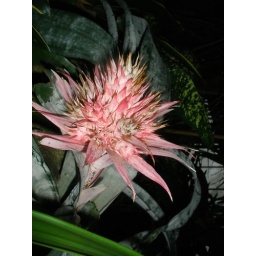
I spotted this at the Krohn Conservatory in the Cincinnati, Ohio, over the holidays. I liked it spikey petals and pink color.